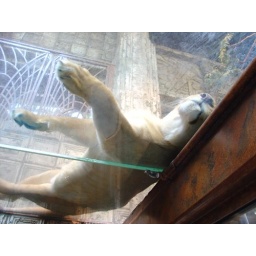
could you imagine sleeping on a glass floor where people come up under you and take pictures